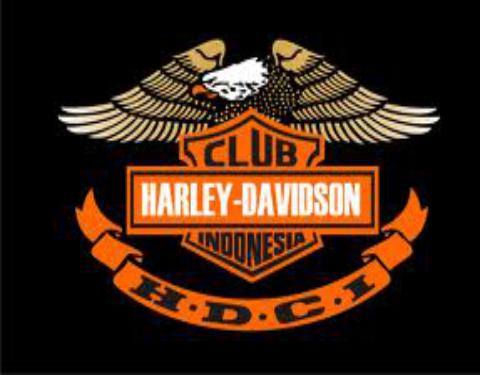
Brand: Harley-Davidson
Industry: Leisure